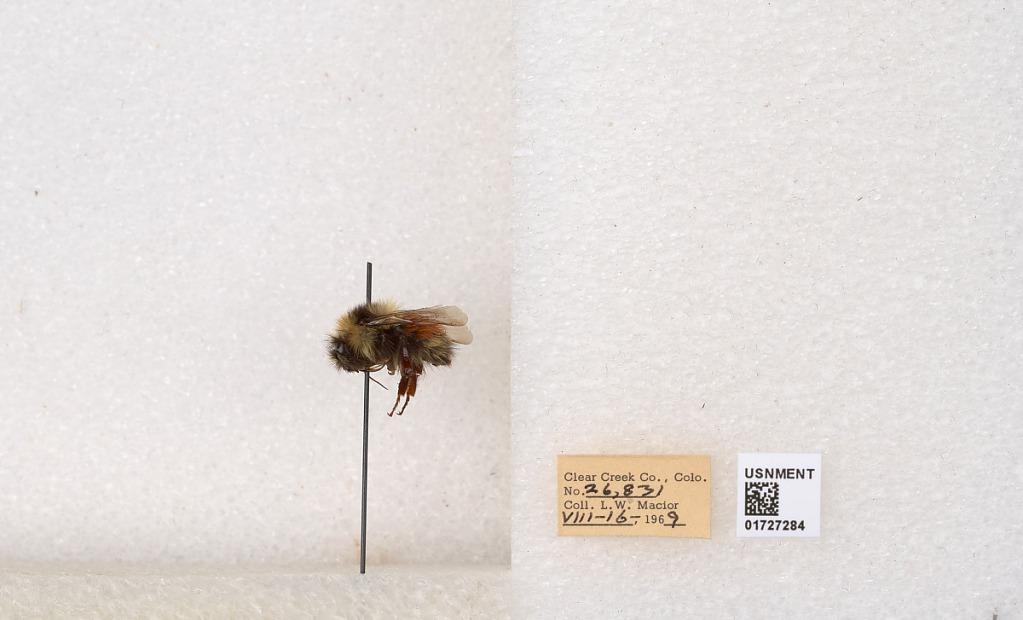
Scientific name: Bombus (Pyrobombus) sylvicola Kirby
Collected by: L. Macior
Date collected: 1969-8-16
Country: United States
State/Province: Colorado
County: Clear Creek
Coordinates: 39.7006, -105.694